The Lucy–Desi Comedy Hour

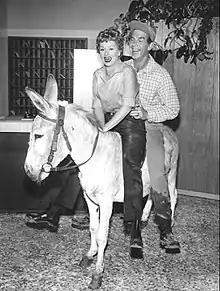
"Lucy Hunts Uranium" with guest star Fred MacMurray (1958)

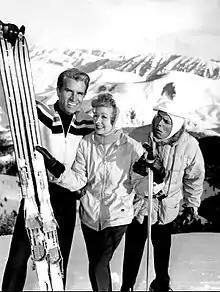
"Lucy Goes to Sun Valley" with guest star Fernando Lamas (1958)

With the new hour-long show, Desi Arnaz wanted to keep the famous "I Love Lucy" theme composed by Eliot Daniel, but with some changes. The task of updating the theme fell to music arranger Frank Comstock, who kept most of the theme (like the harp "hits") similar, but added were more syncopation and flourishes, as well as a few "punch" notes. Even though Wilbur Hatch was still musical conductor, studio musicians were employed to record the theme, as the Desi Arnaz Orchestra had been disbanded.